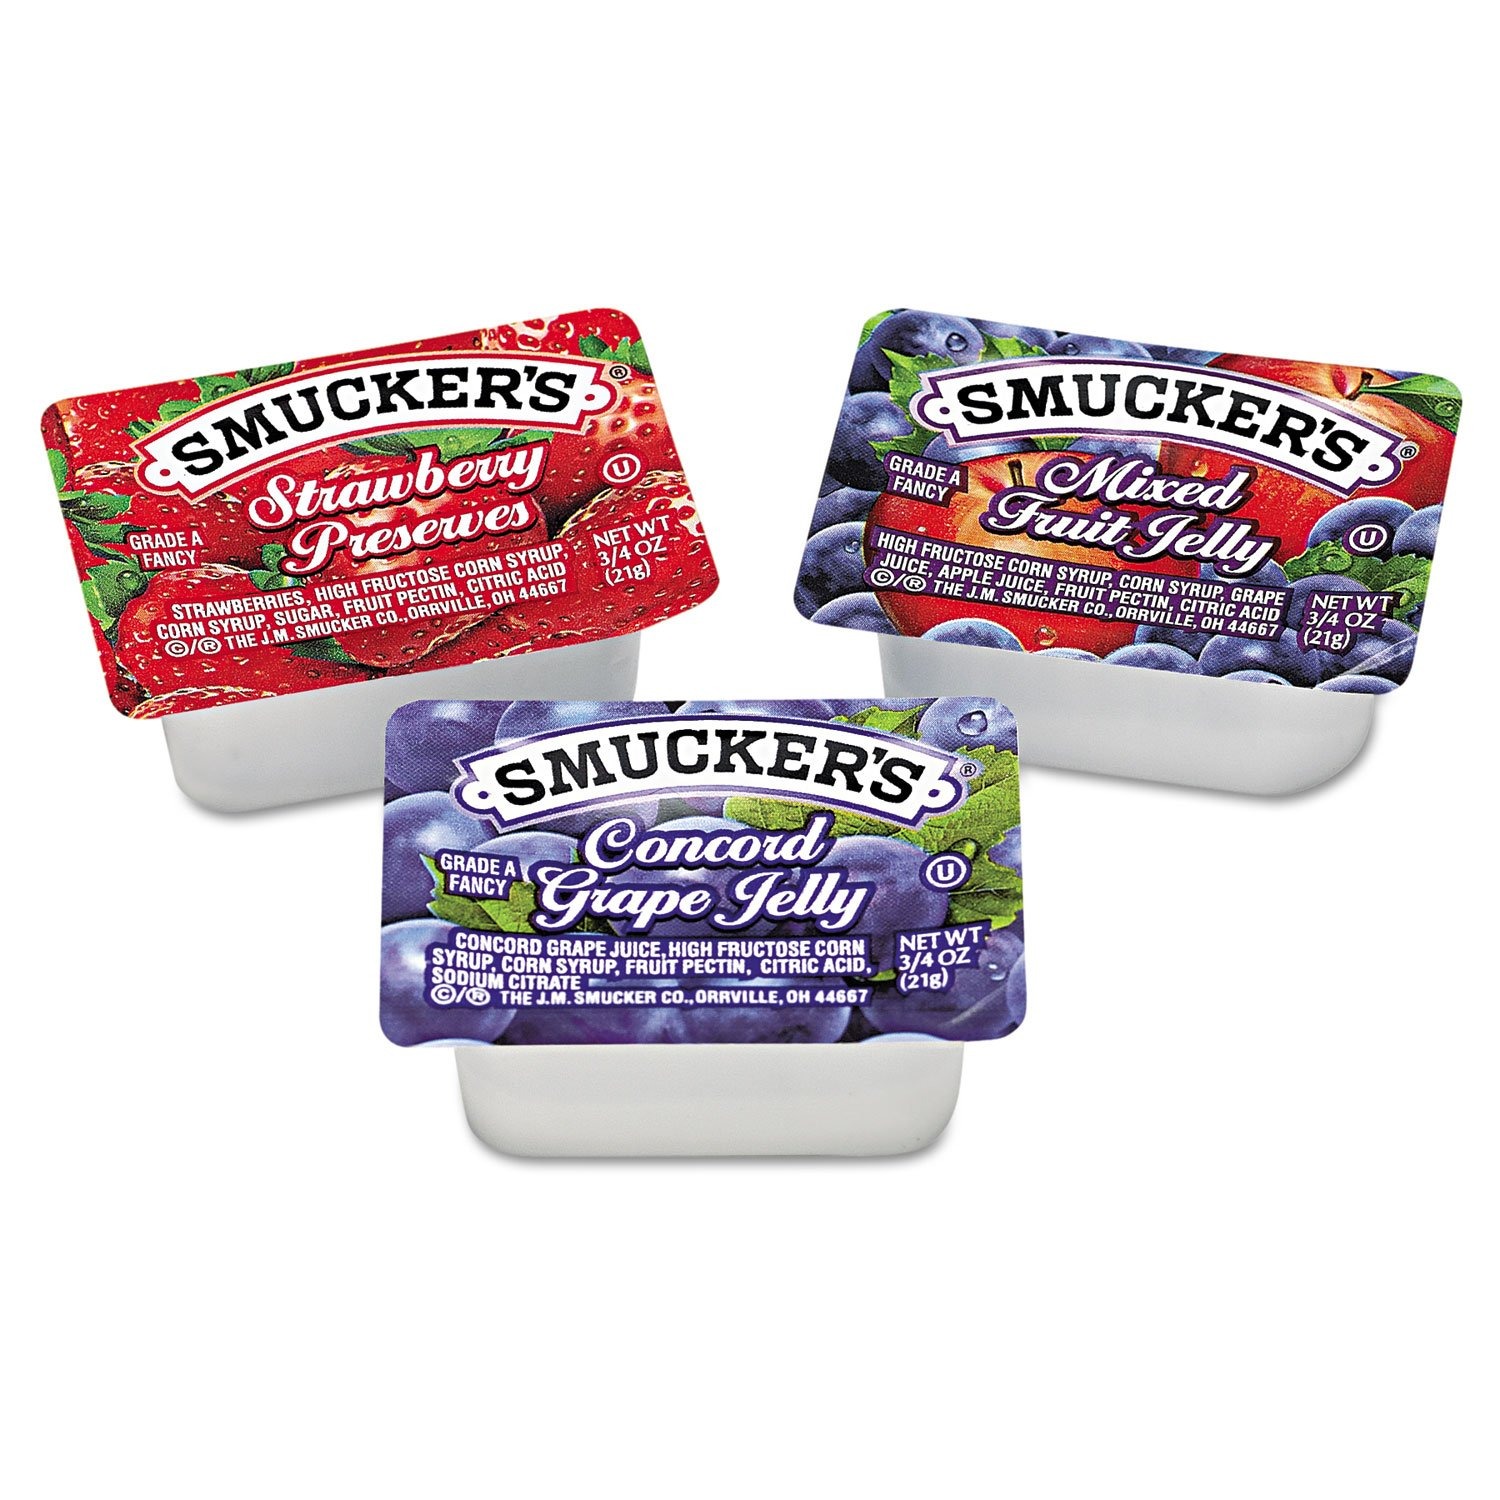
Item Name: Smuckers® Jelly Jam Assortment #4 (grape, strawberry, mixed fruit) - 200 case
Bullet Point 1: Model Number: 774
Bullet Point 2: Item Package Length: 16.51cm
Bullet Point 3: Item Package Width: 23.622cm
Bullet Point 4: Item Package Height: 24.13cm
Value: 100.0
Unit: ounce

Price: 19.985